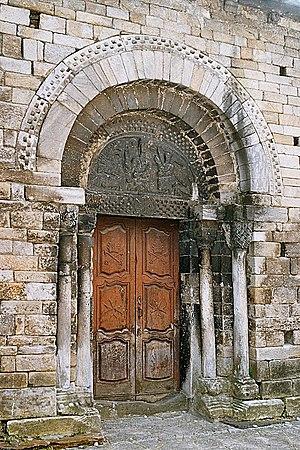
Espagne - Val d'Aran - Église de l'Assomption de Bossòst This is a photo of a building indexed in the Catalan heritage register as Bé Cultural d'Interès Local (BCIL) under the reference IPA-1406.
L’église de l'Assomption est une église romane située dans les Pyrénées à Bossòst, commune espagnole du Val d'Aran.